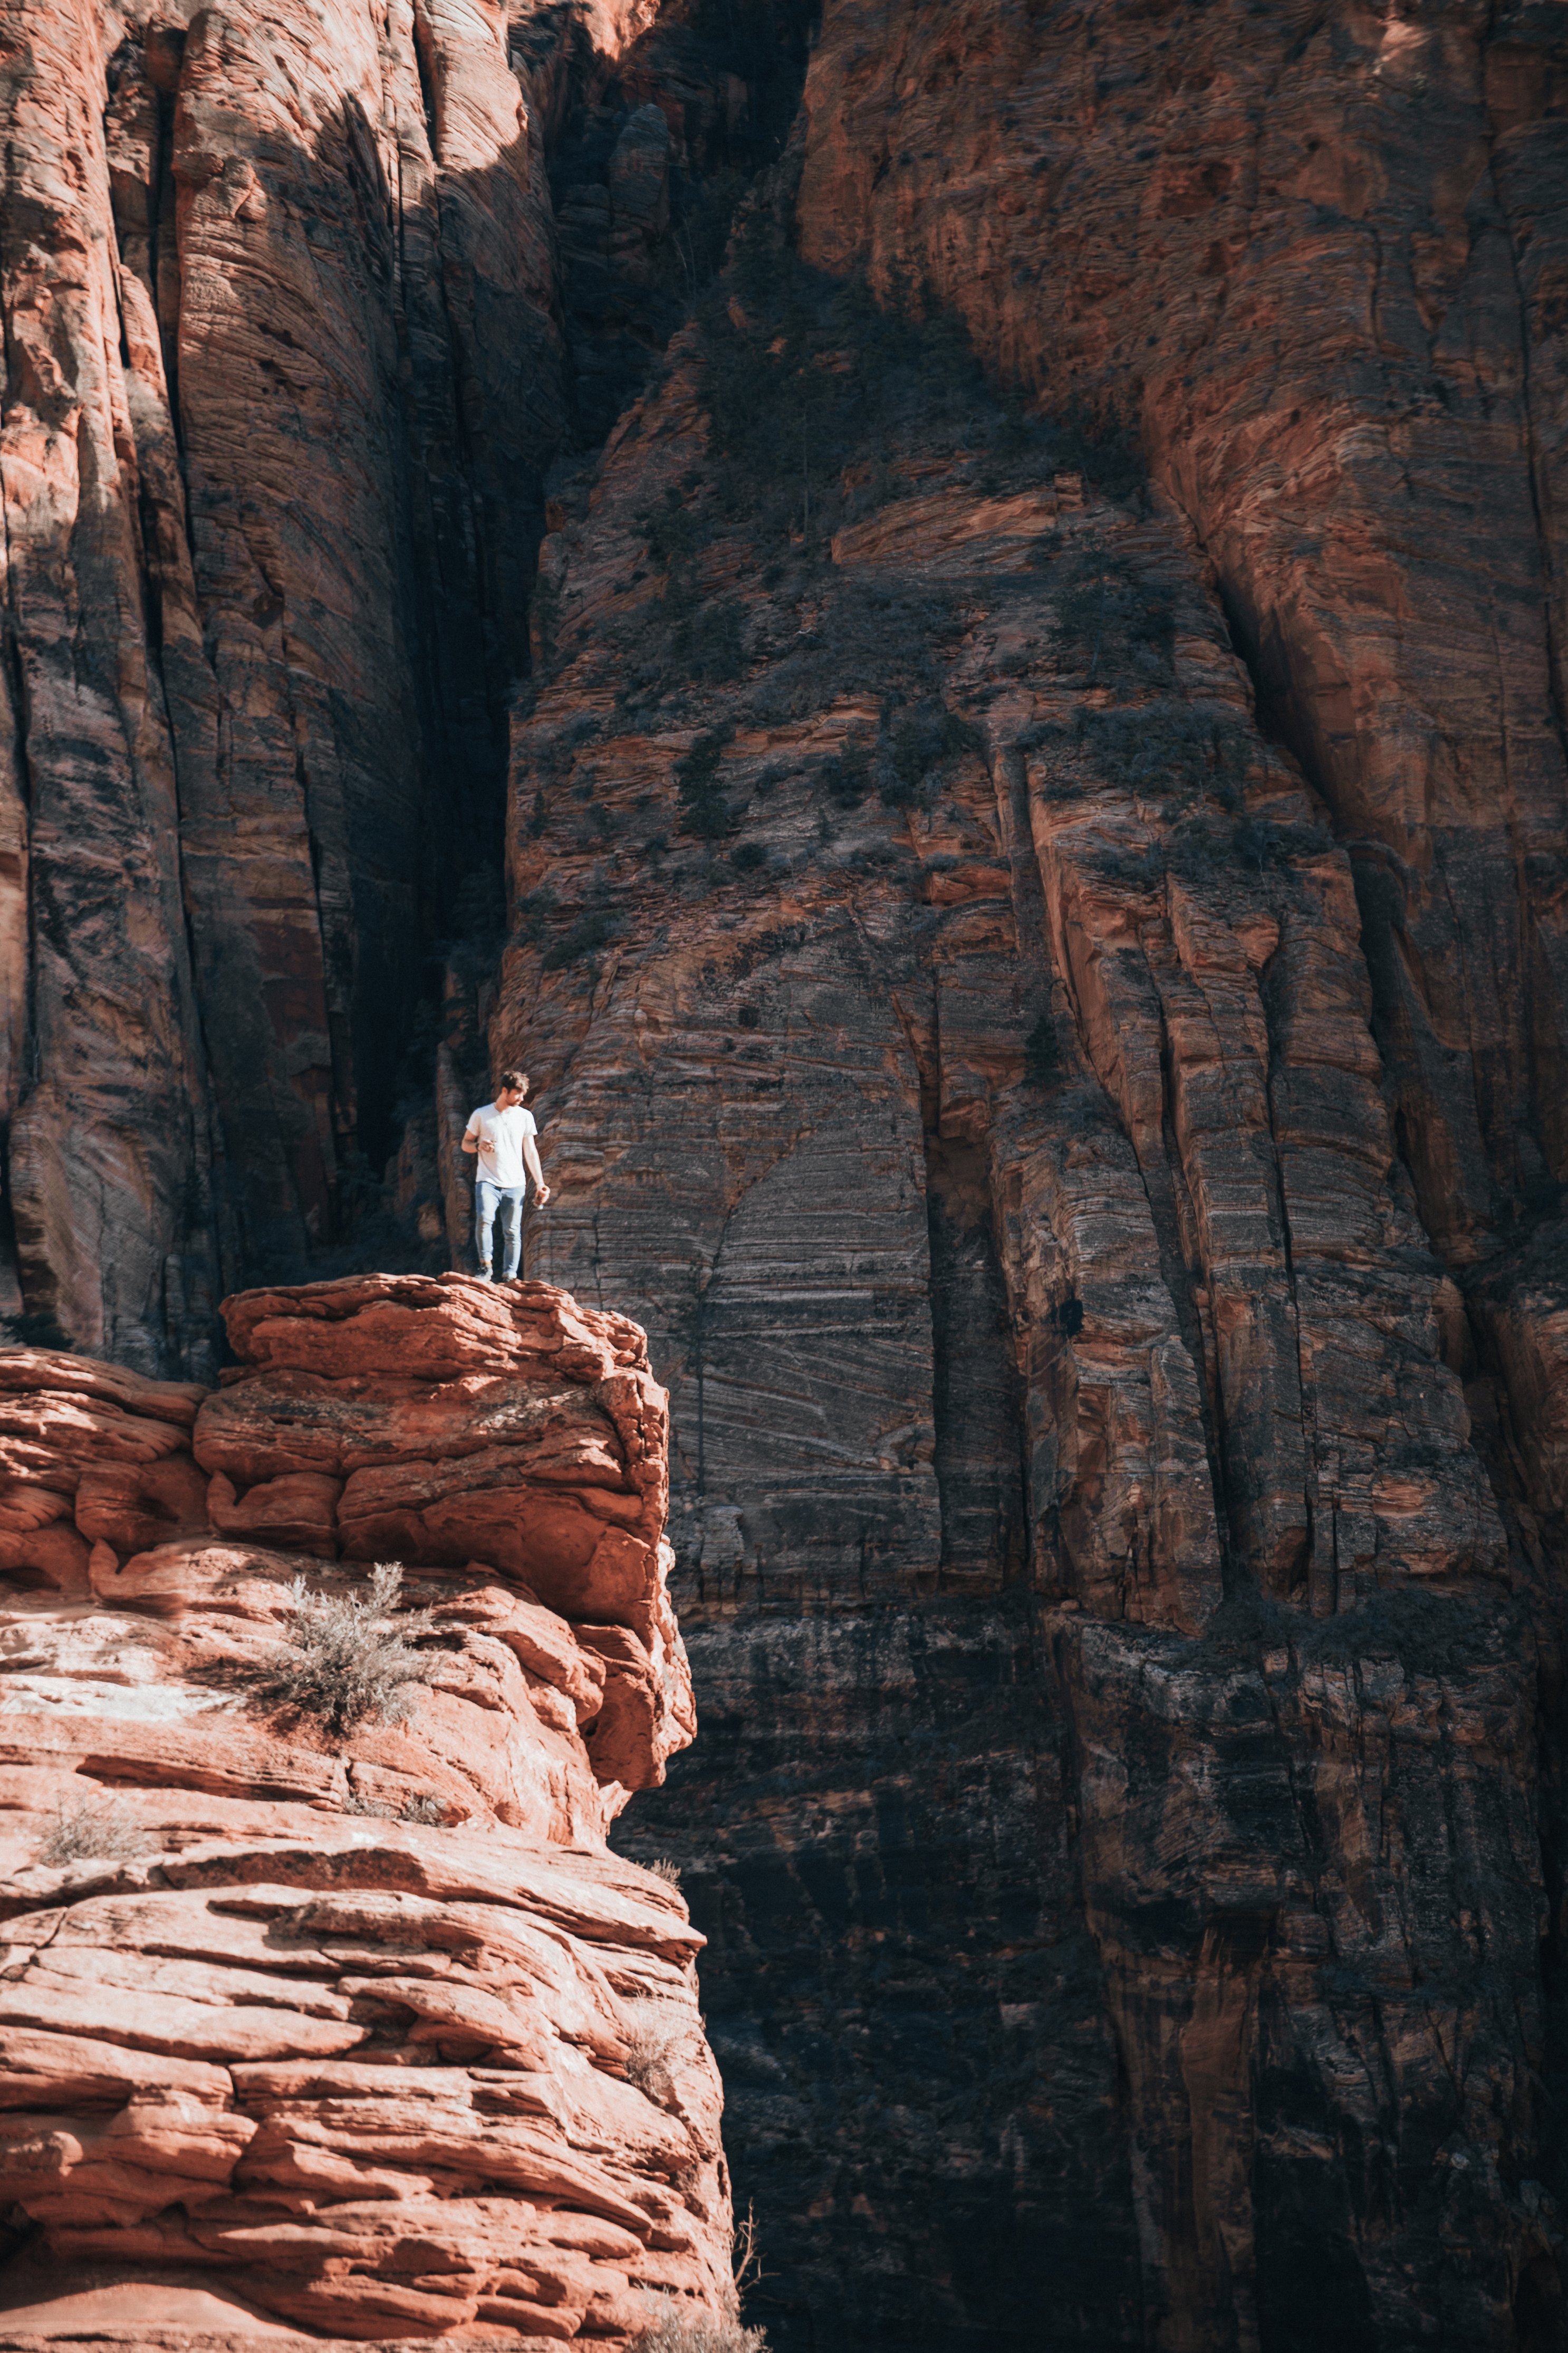
formation, narrows, rock, canyon, geology, bedrock, outcrop, fault, escarpment, wadi, intrusion, national park, dike, badlands, cliff, arch